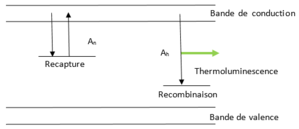
Diagramme d’énergie représentant l’excitation et la relaxation d'un électron par la recapture ou la recombinaison
La thermoluminescence est un phénomène physique lié à la capacité de certains cristaux d'accumuler l'énergie cédée par les rayonnements ionisants issus de la radioactivité et de restituer cette énergie sous forme de lumière lorsqu'ils sont chauffés.